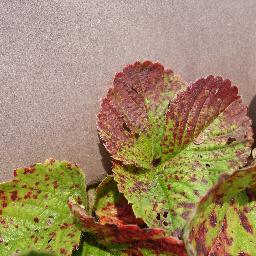
Label: Strawberry___Leaf_scorch